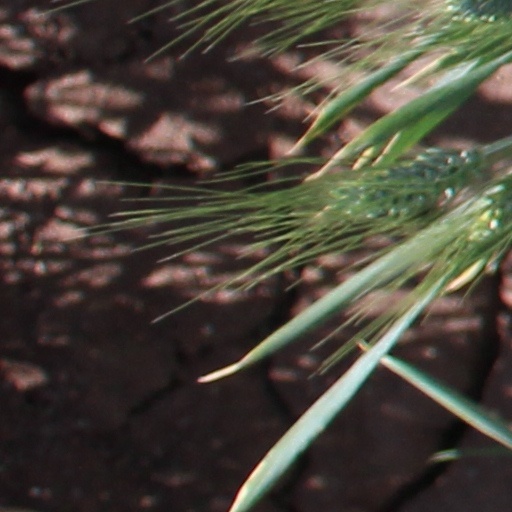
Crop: wheat